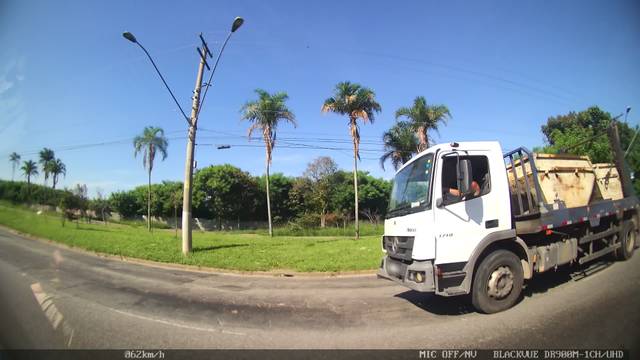
Region: Brazil
Coordinates: -23.655, -46.504